Ógra Shinn Féin

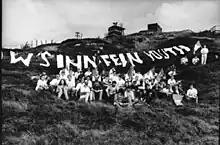
Sinn Féin Youth members in South Armagh 1997

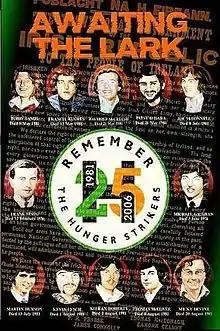
The front cover of "Awaiting the Lark" written and published by Sinn Féin Republican Youth

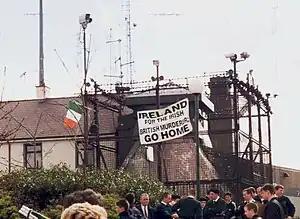
Protest outside Crossmaglen British Army (1999)

Ógra Shinn Féin publishes a quarterly republican youth magazine entitled "Splanc". The magazine was launched in 2001, eventually ceasing publication around 2006. It was re-launched in 2007, primarily in online format, with the same name, "Splanc" (which is the Irish language translation of "Spark").